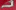
Number: 7